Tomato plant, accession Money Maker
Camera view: vertical (180 deg); turntable rotation: 270 degrees
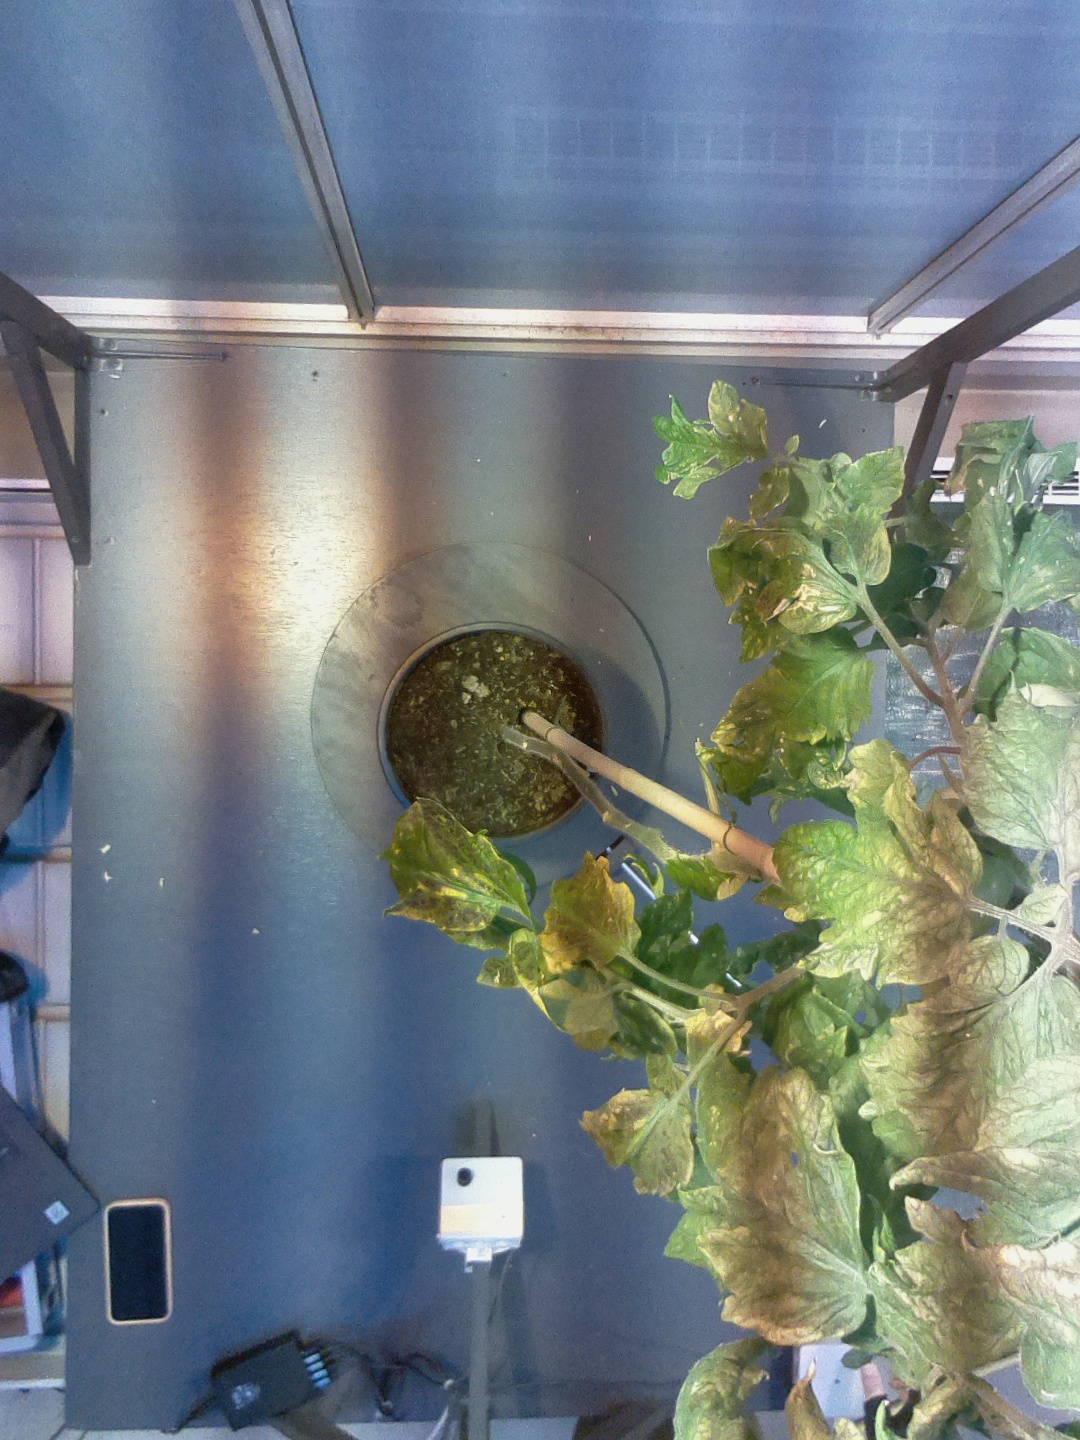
BBCH growth stage 75: 50%-60% of final fruit size